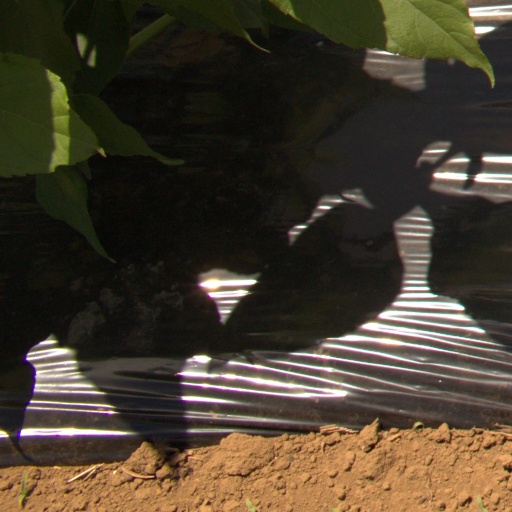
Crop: Jerusalem artichoke